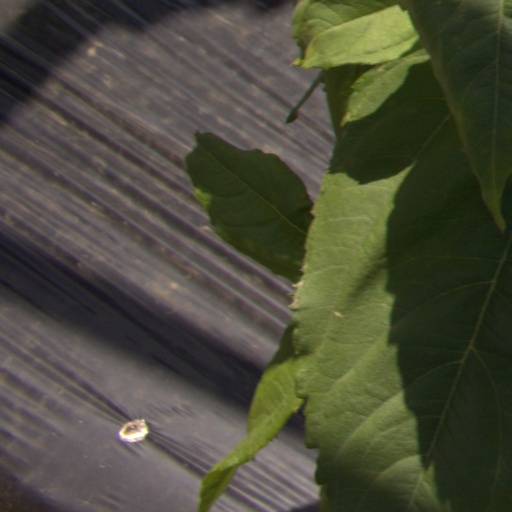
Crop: Jerusalem artichoke